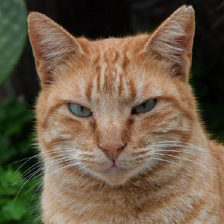
Label: animals